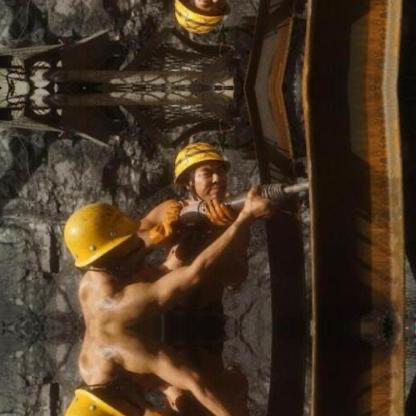
Objects in the image:
label: helmet
label: helmet
label: helmet
label: helmet